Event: Typhoon Ruby
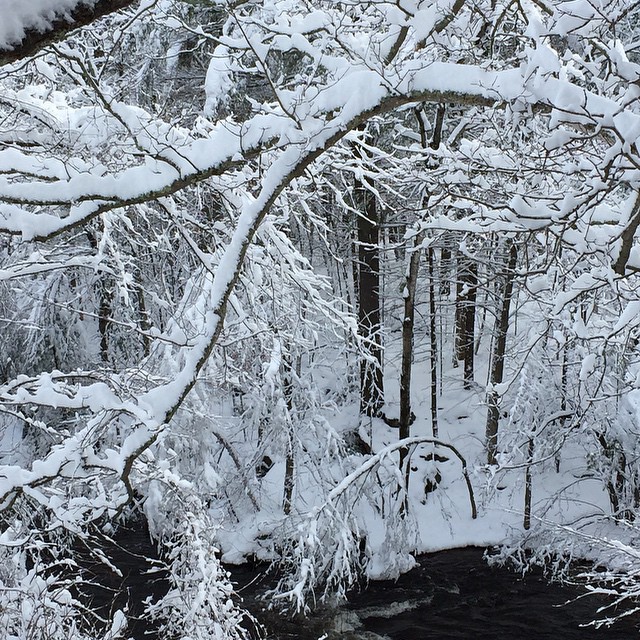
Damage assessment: no_damage